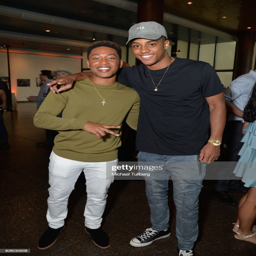
pop artist and person attend a special screening hosted by production company .